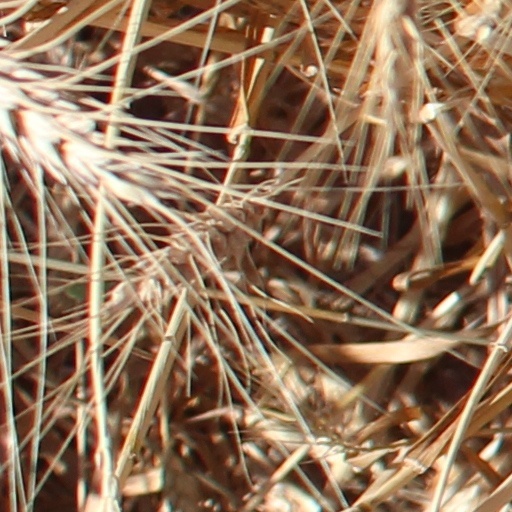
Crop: wheat